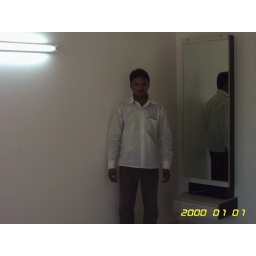
dressing table in master bedroom